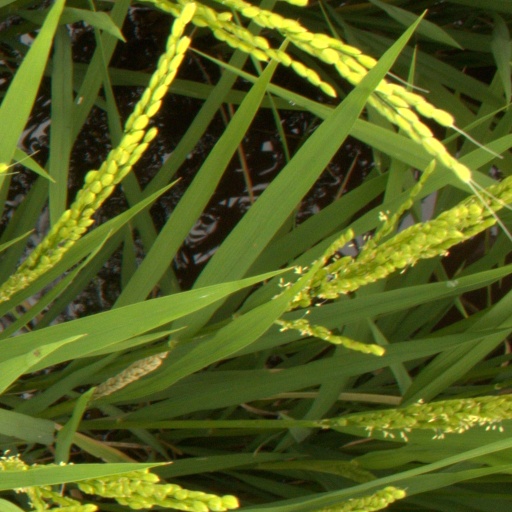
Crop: rice